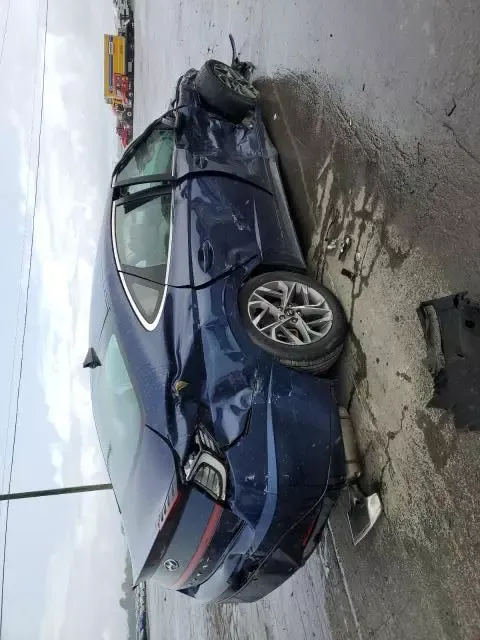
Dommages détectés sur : aile avant droite, porte avant droite, porte arrière droite, aile arrière droite, pare-choc arrière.
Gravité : majeur